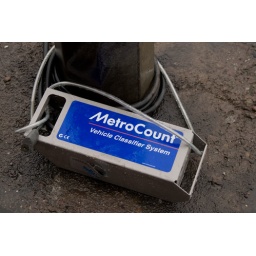
traffic counter box thing near the train station in cork.